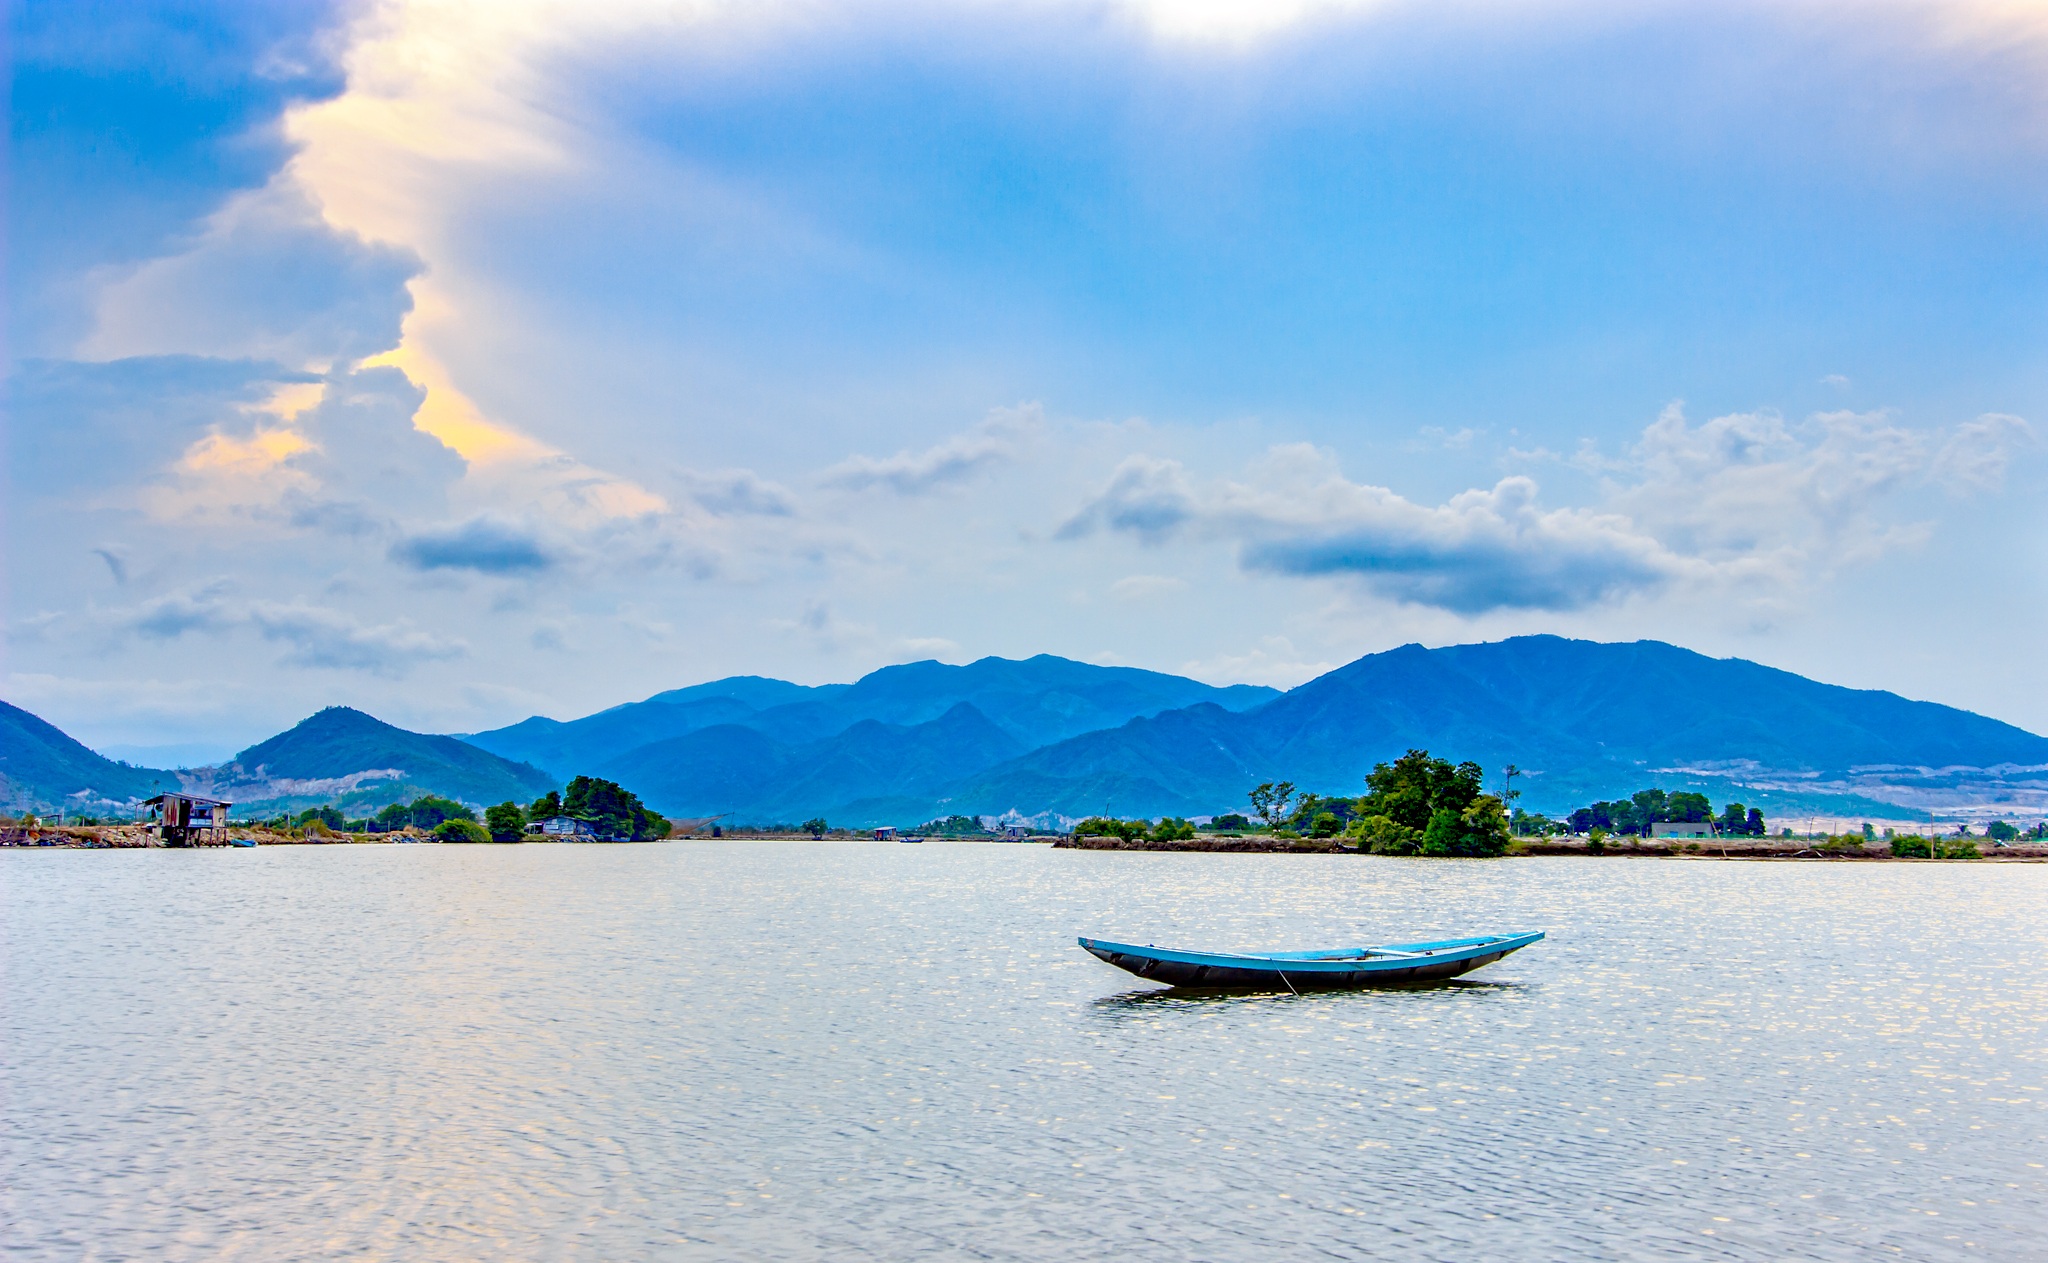
beach, sea, ocean, horizon, cloud, sky, boat, shore, lake, home, male, vehicle, bay, island, reservoir, page, body of water, write, boating, new, loch, the sea, than, ho ng, the average